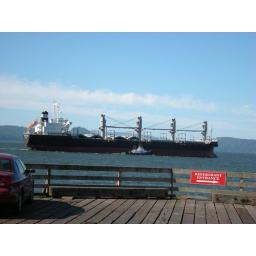
you can park right on the dock for a front row seat of the ships coming in